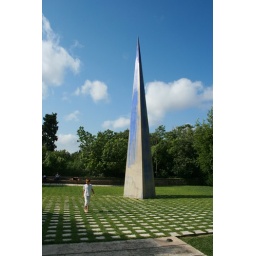
Art in the Parc: the boy & the big blue spike (1)